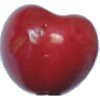
Label: Cherry 2